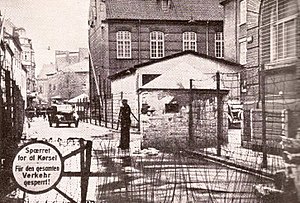
Gestapo i Aarhus
Gestapo hovedkvarteret Aarhus lå fra 1944 i det gl. Rådhus v. Katedral skolen
Gestapo i Aarhus var en del af besættelsestiden i Aarhus. Som overalt i de tysk okkuperede områder under 2. verdenskrig, blev der oprettet afdelinger af det frygtede tyske sikkerhedspoliti Gestapo med de samme beføjelser som i selve Tyskland.